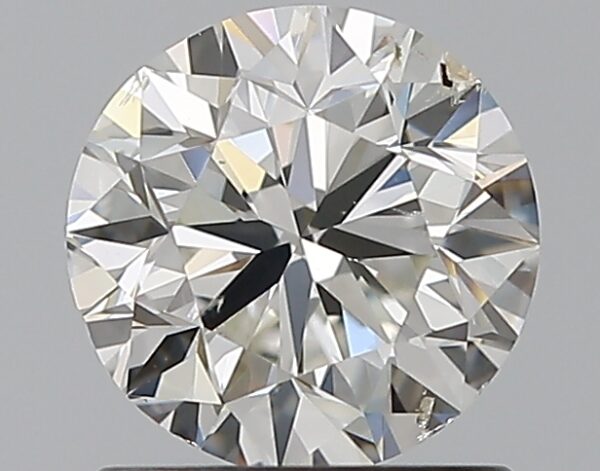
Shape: round
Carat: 1
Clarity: SI2
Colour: H
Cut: VG
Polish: EX
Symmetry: GD
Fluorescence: N
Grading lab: GIA
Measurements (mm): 6.22 x 6.31 x 4.03